Régime sans pain

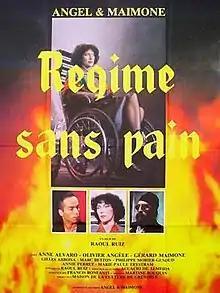
Film poster

Régime sans pain is a 1985 French musical fantasy film directed by Chilean filmmaker Raúl Ruiz.